Irish History Students' Association

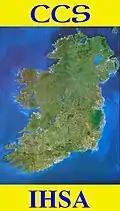
IHSA CCS logo

IHSA is an academic organisation which promotes the study of history in Ireland. The organisation was founded in 1950 by representatives from the main universities of Ireland in Dublin. The association organises an annual conference in Ireland on a rotating basis between the main third level institutions offering history courses and research facilities. Its current Reachtaire (Chair) is Dr Sarah-Anne Buckley.